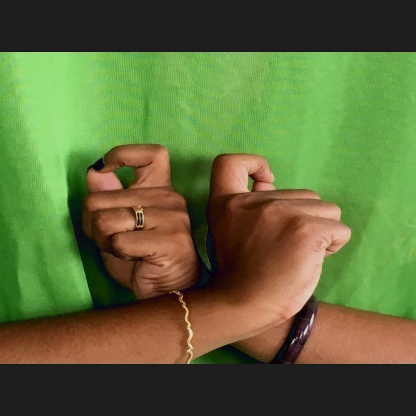
Mudra: Berunda